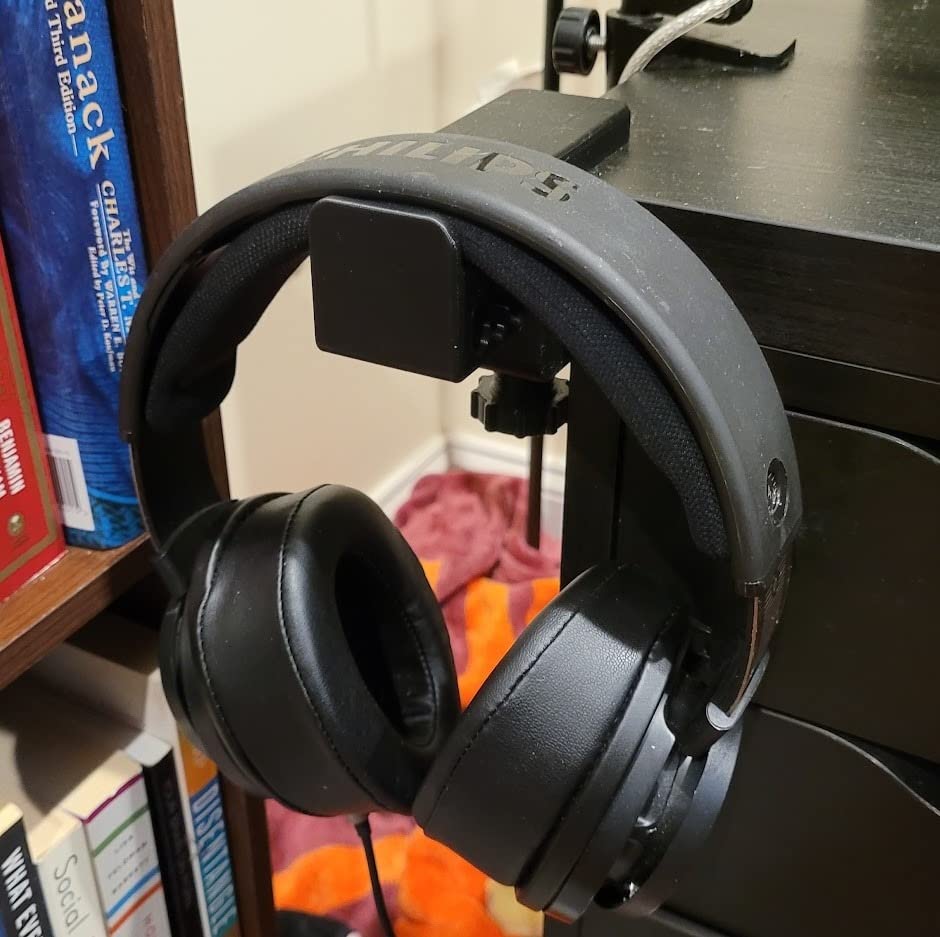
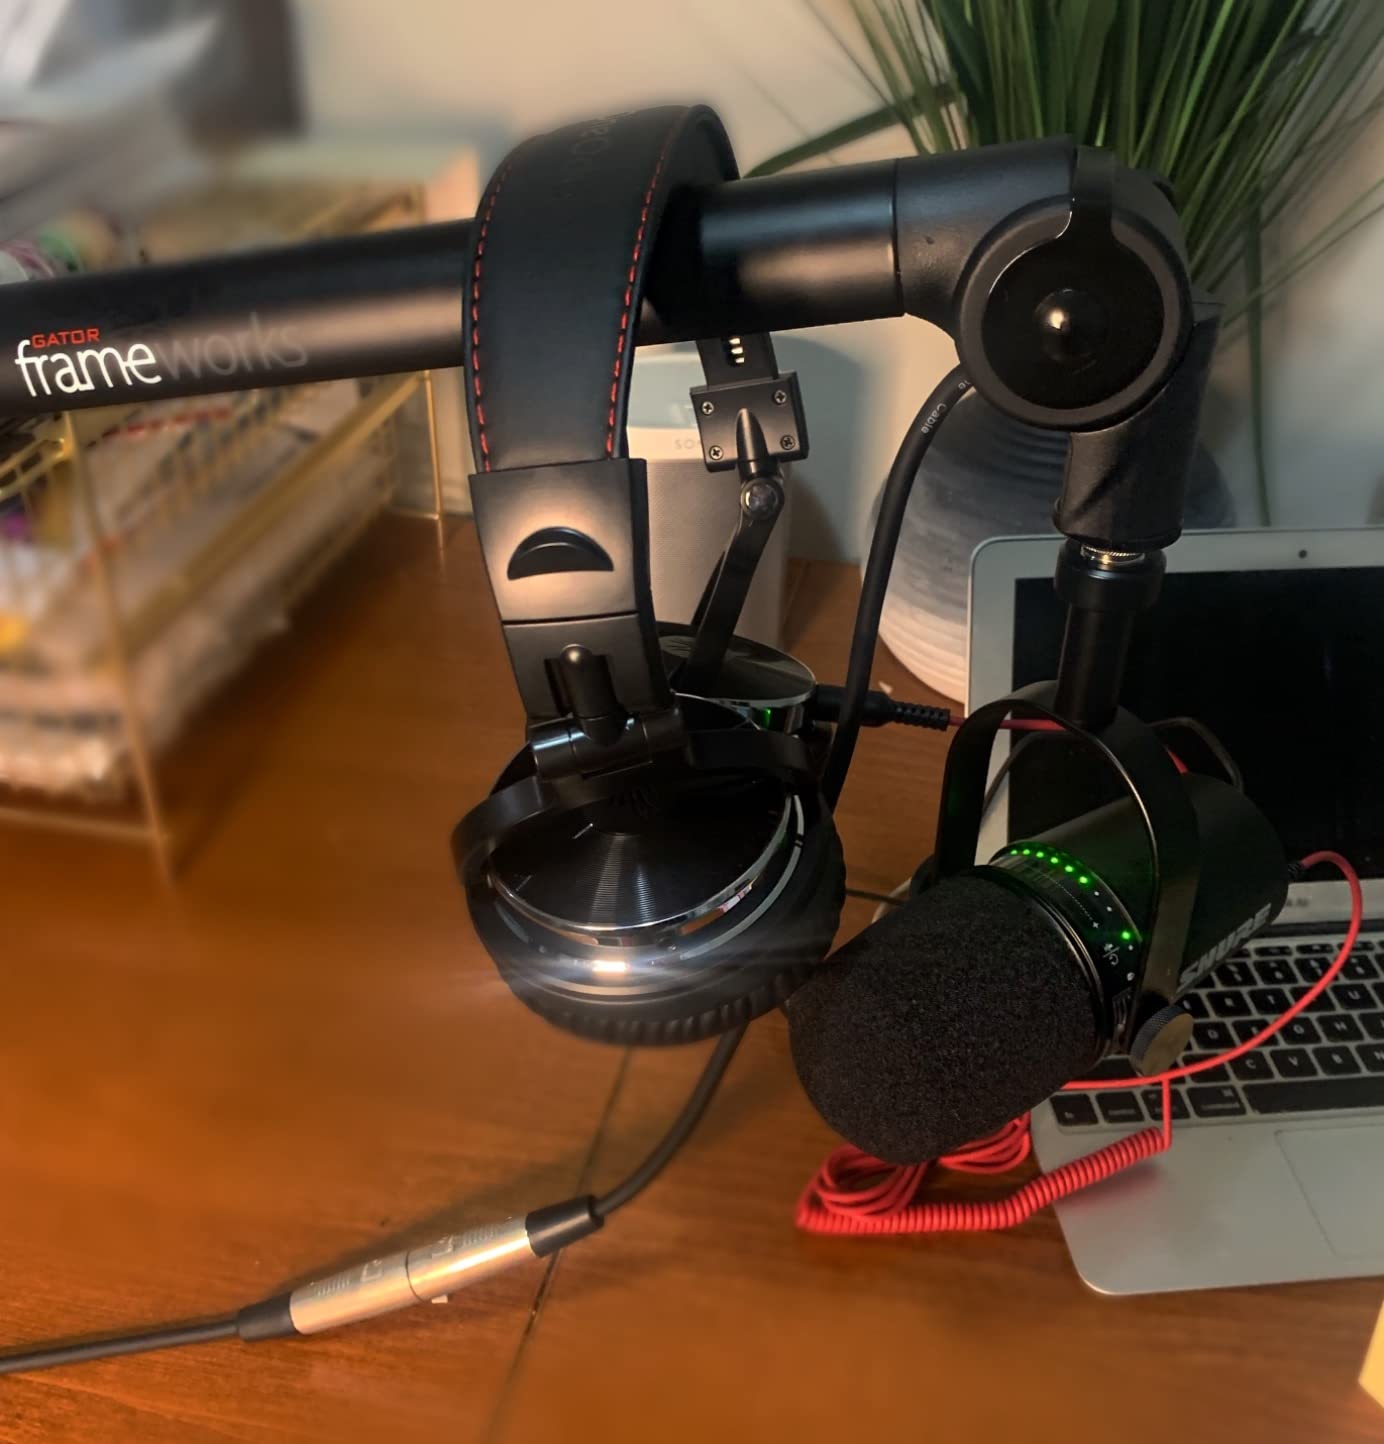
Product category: headphones
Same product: no